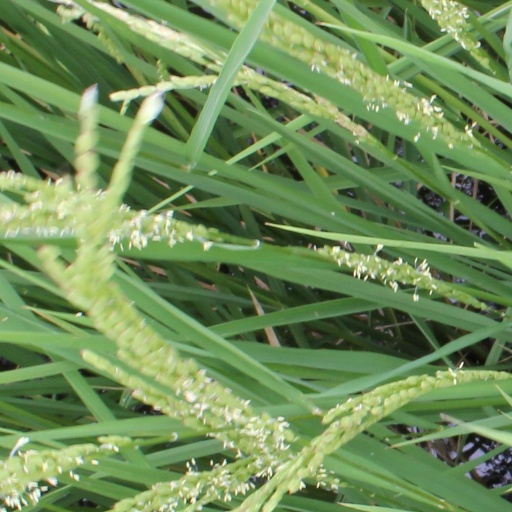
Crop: rice